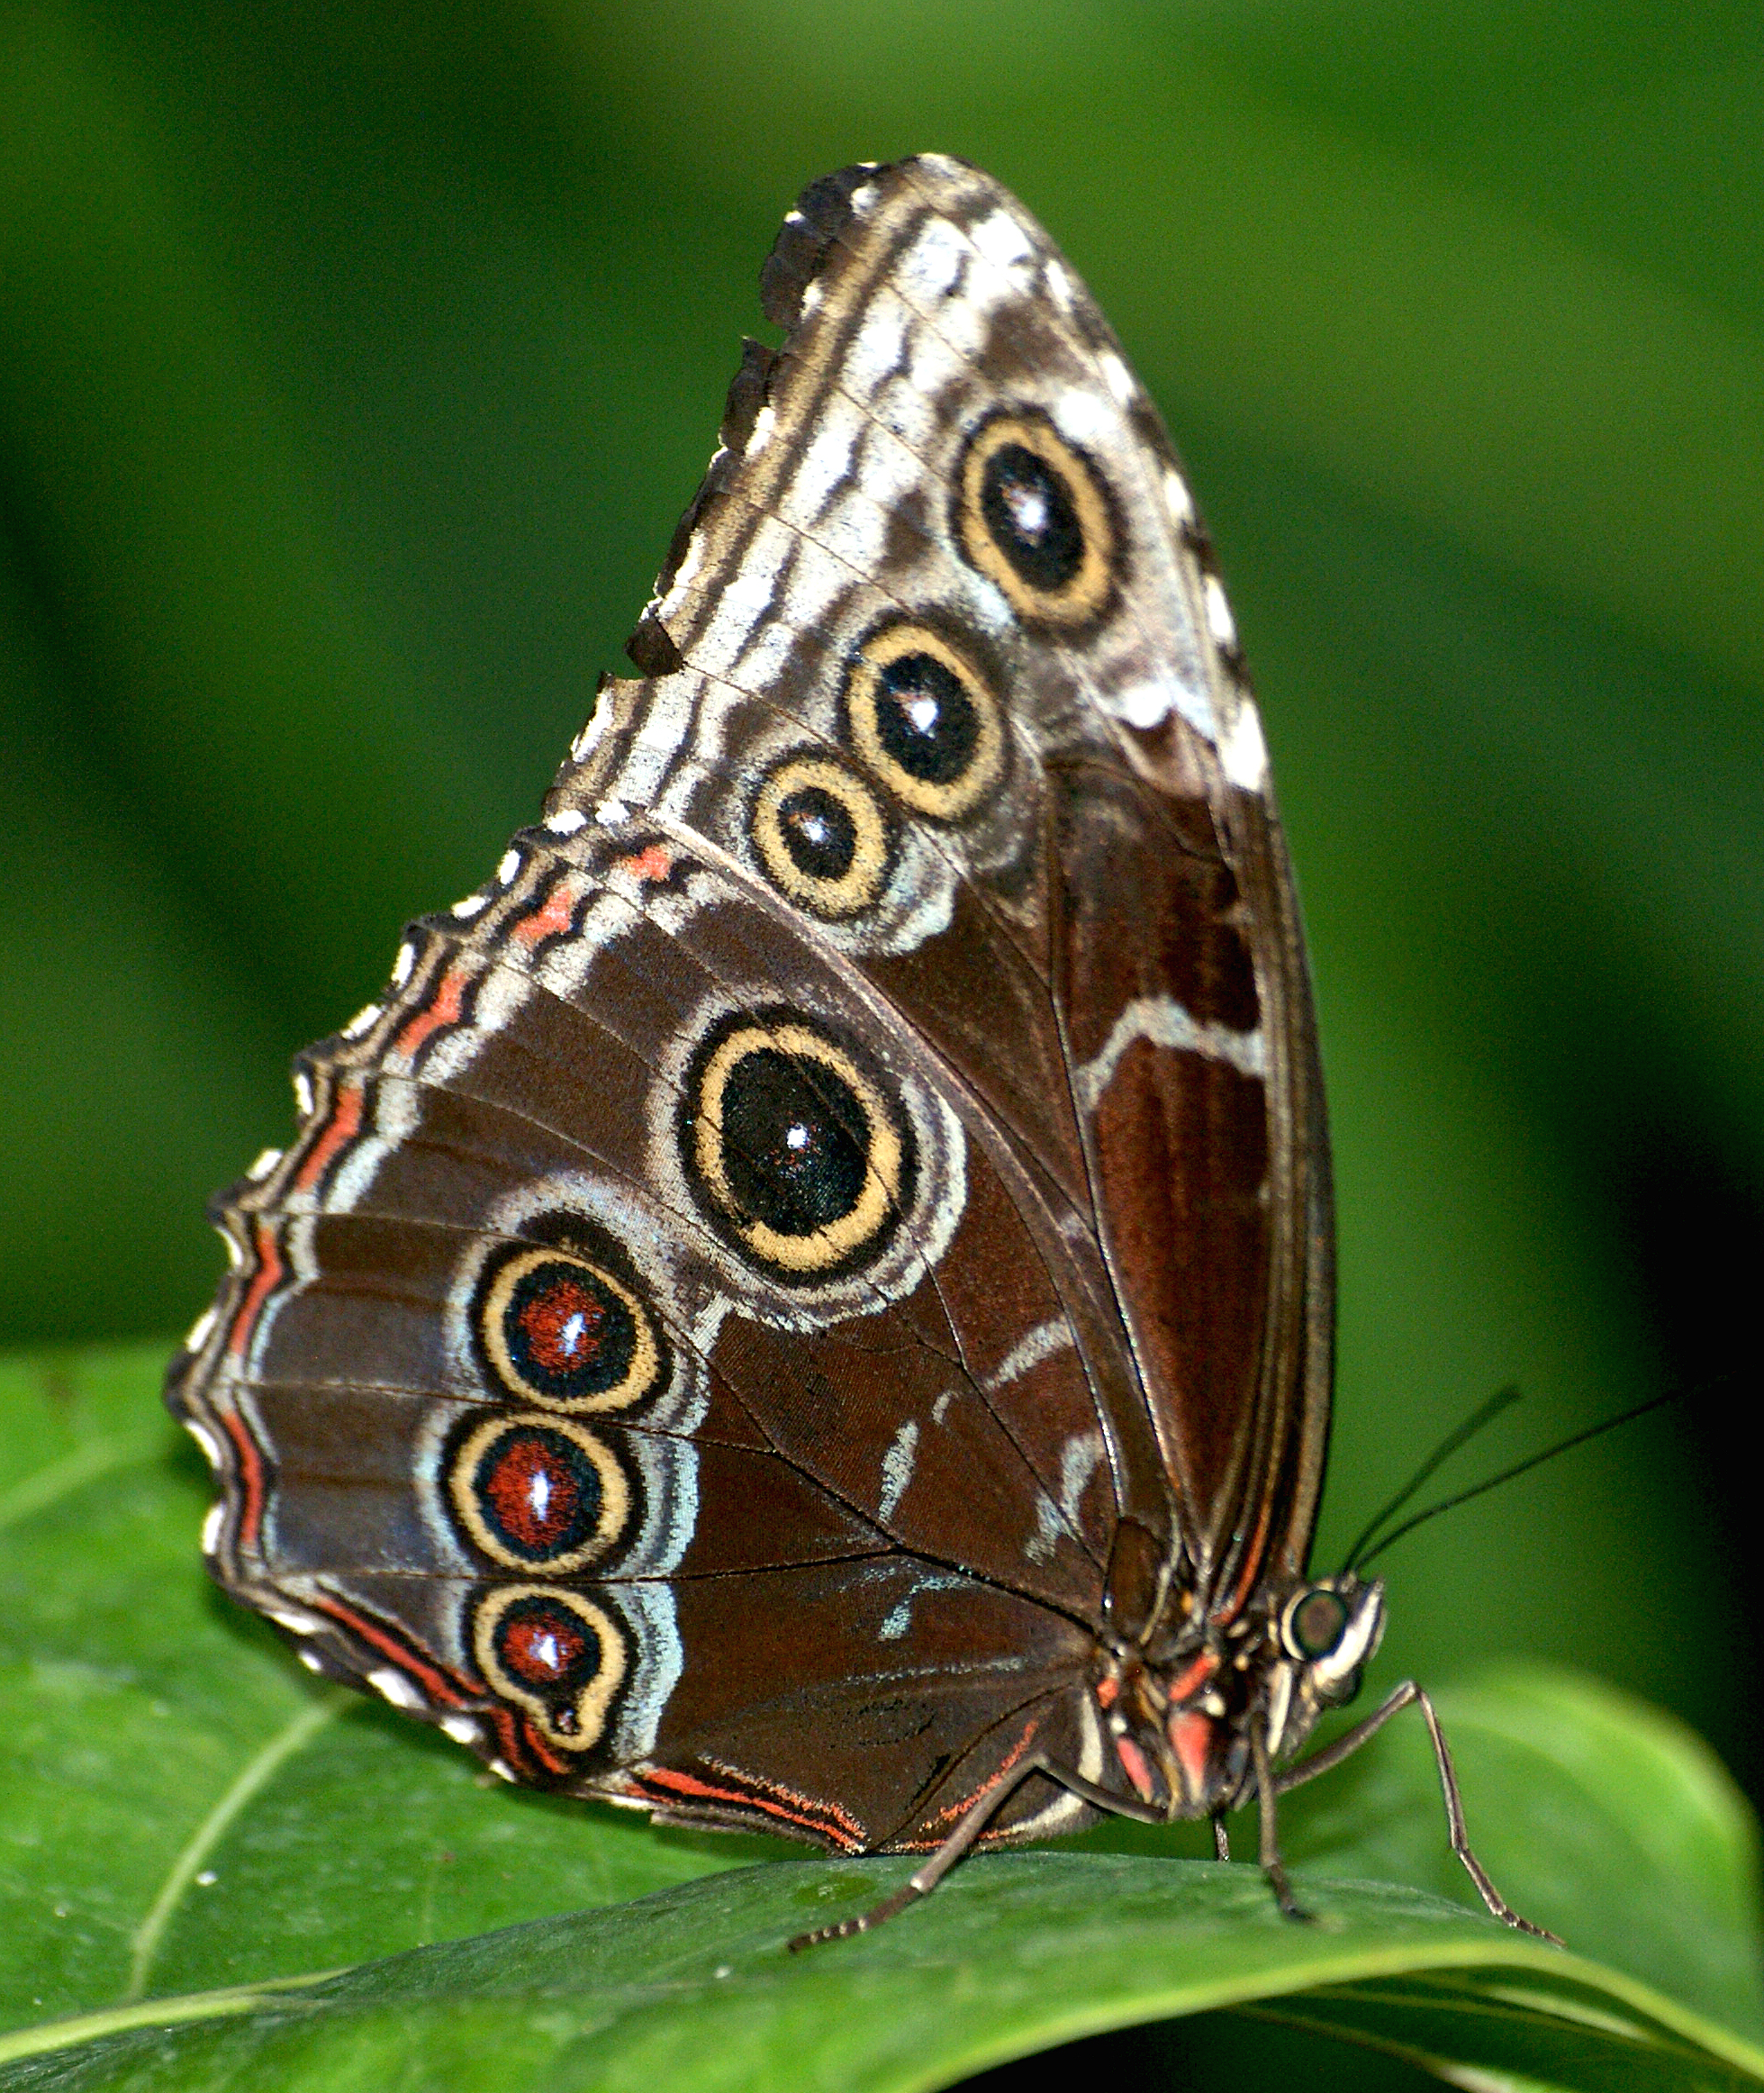
nature, photography, flower, insect, macro, butterfly, fauna, invertebrate, close up, lepidoptera, butterflies, flickrsbestcreatures, butterflyhouse, butterflyspots, butterflyonleaf, bluemorph, macro photography, organism, arthropod, pollinator, moths and butterflies, lycaenid, brush footed butterfly